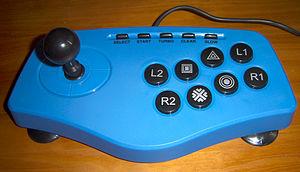
Un joystick est un périphérique d'entrée constitué d'un manche posé sur un socle. Des boutons-pressoirs sont également accessibles sur le manche ou le socle. L'utilisateur peut agir sur le périphérique soit en bougeant le manche dans une direction, soit en pressant les boutons.
Un joystick de borne d'arcade est un périphérique informatique dont le but est de permettre à un joueur de jeu vidéo qui le manipule de diriger un ou plusieurs éléments à l'écran. Il comporte bien plus de spécificités que le joystick classique ou que le joystick industriel. Ce matériel est généralement axé sur sa robustesse, produit sous l'hypothèse qu'il sera utilisé dans des établissements commerciaux, comme dans les salles d'arcade ou les cafés, où il risque d'être brutalement ou grossièrement utilisé. La durabilité du joystick est l'une des caractéristiques distinctives des « authentiques » pièces détachées d'arcade, en comparaison avec les nombreuses imitations conçues à faible coût pour un usage privé à la maison. Cependant, certaines entreprises fabriquent du matériel de qualité destiné aux salles d'arcade, dans le but d'offrir à l'utilisateur de la précision. Ce matériel de qualité est également intégré dans les contrôleurs d'arcade pour la maison. Le joystick est un dispositif de contrôle majeur de l'arcade, qui a été utilisé depuis le début de l'expansion de ce secteur.